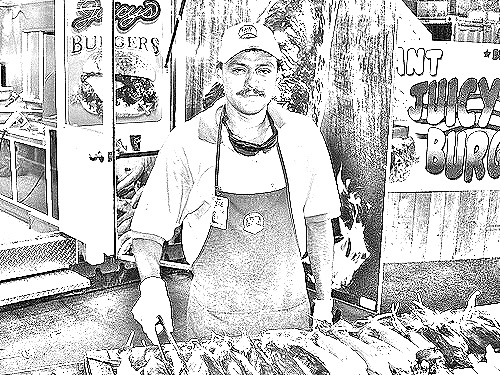
Portrait style: Sketch Portrait